William Say (engraver)

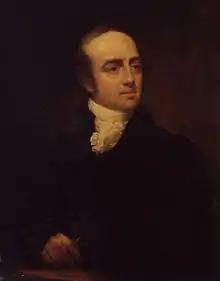
William Say, portrait by James Green.

The son of William Say, a Norfolk land-steward, he was born at Lakenham, near Norwich. Left an orphan when five years old, he was brought up by his maternal aunt. At about the age of twenty he came to London, and obtained instruction from James Ward, who was then practising mezzotint engraving.